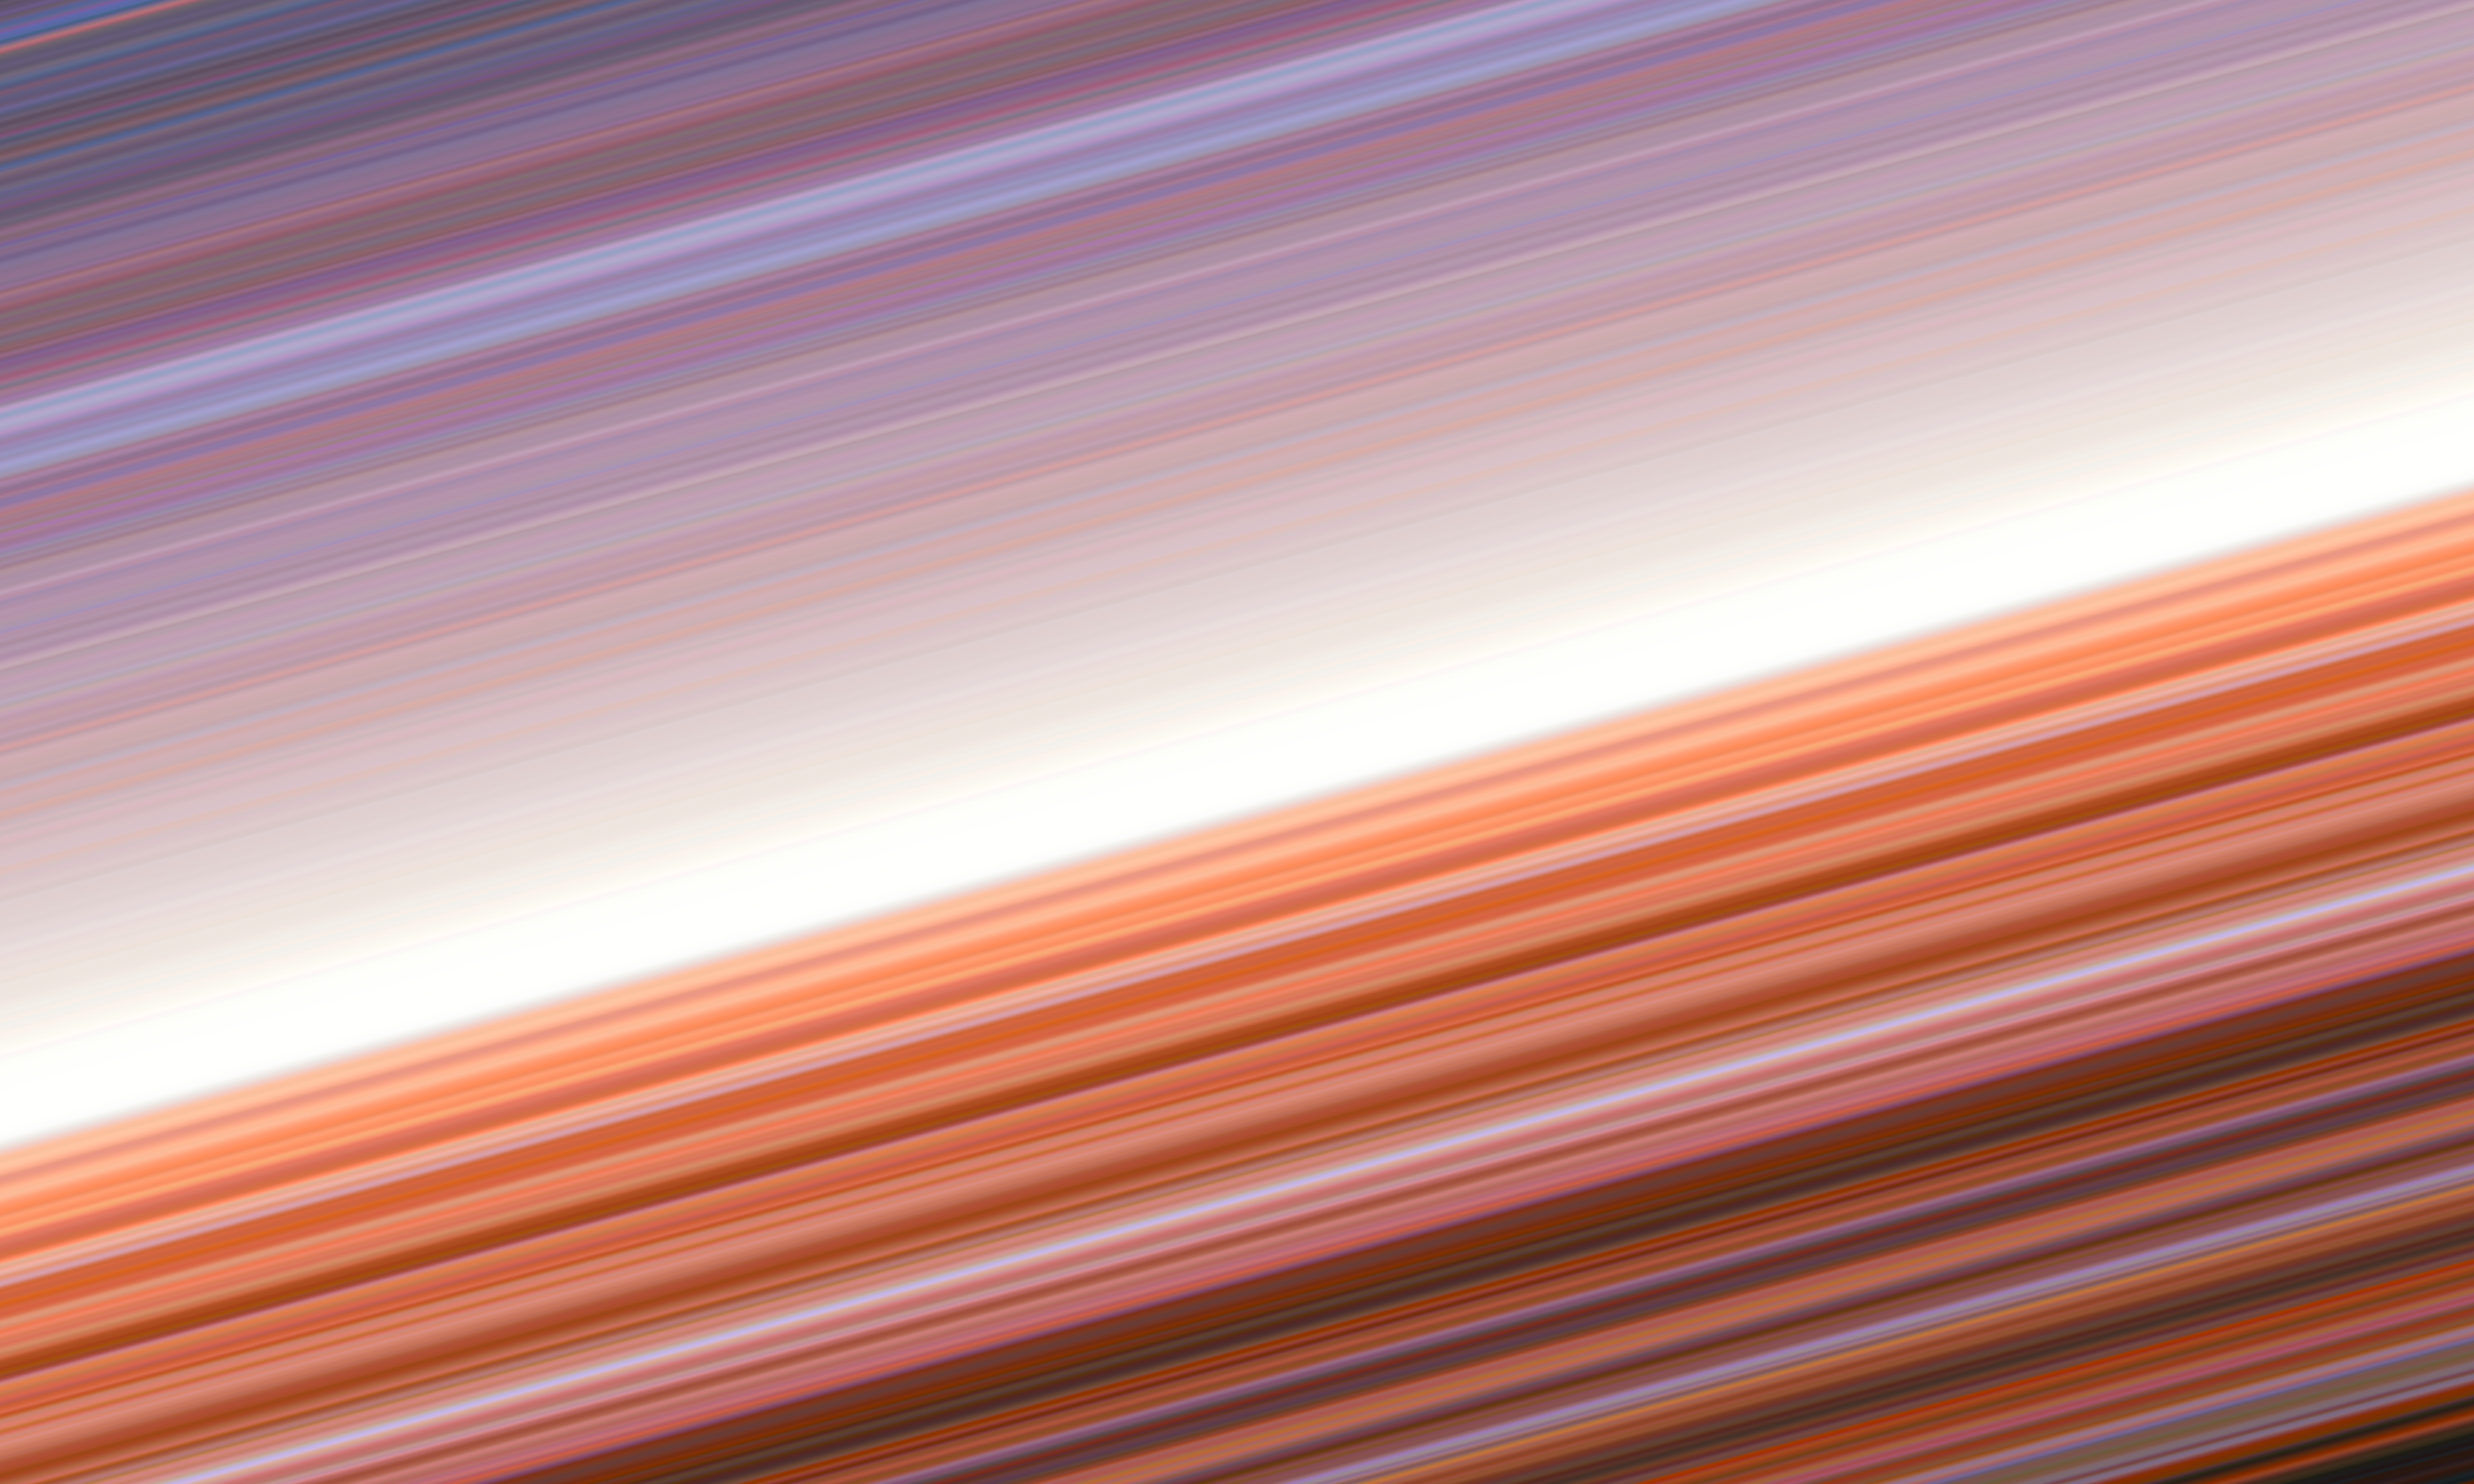
line, orange, peach, wood, caramel color, metal